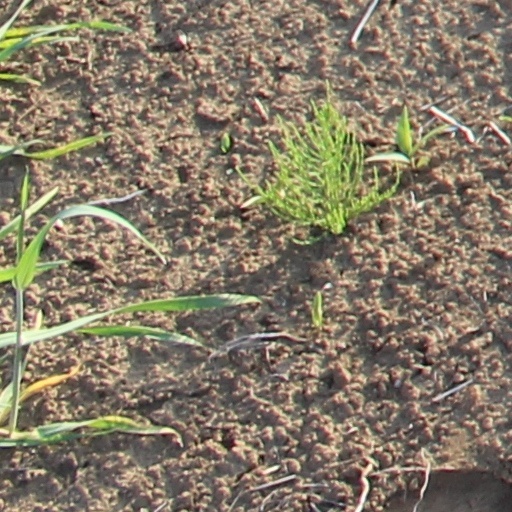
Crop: wheat